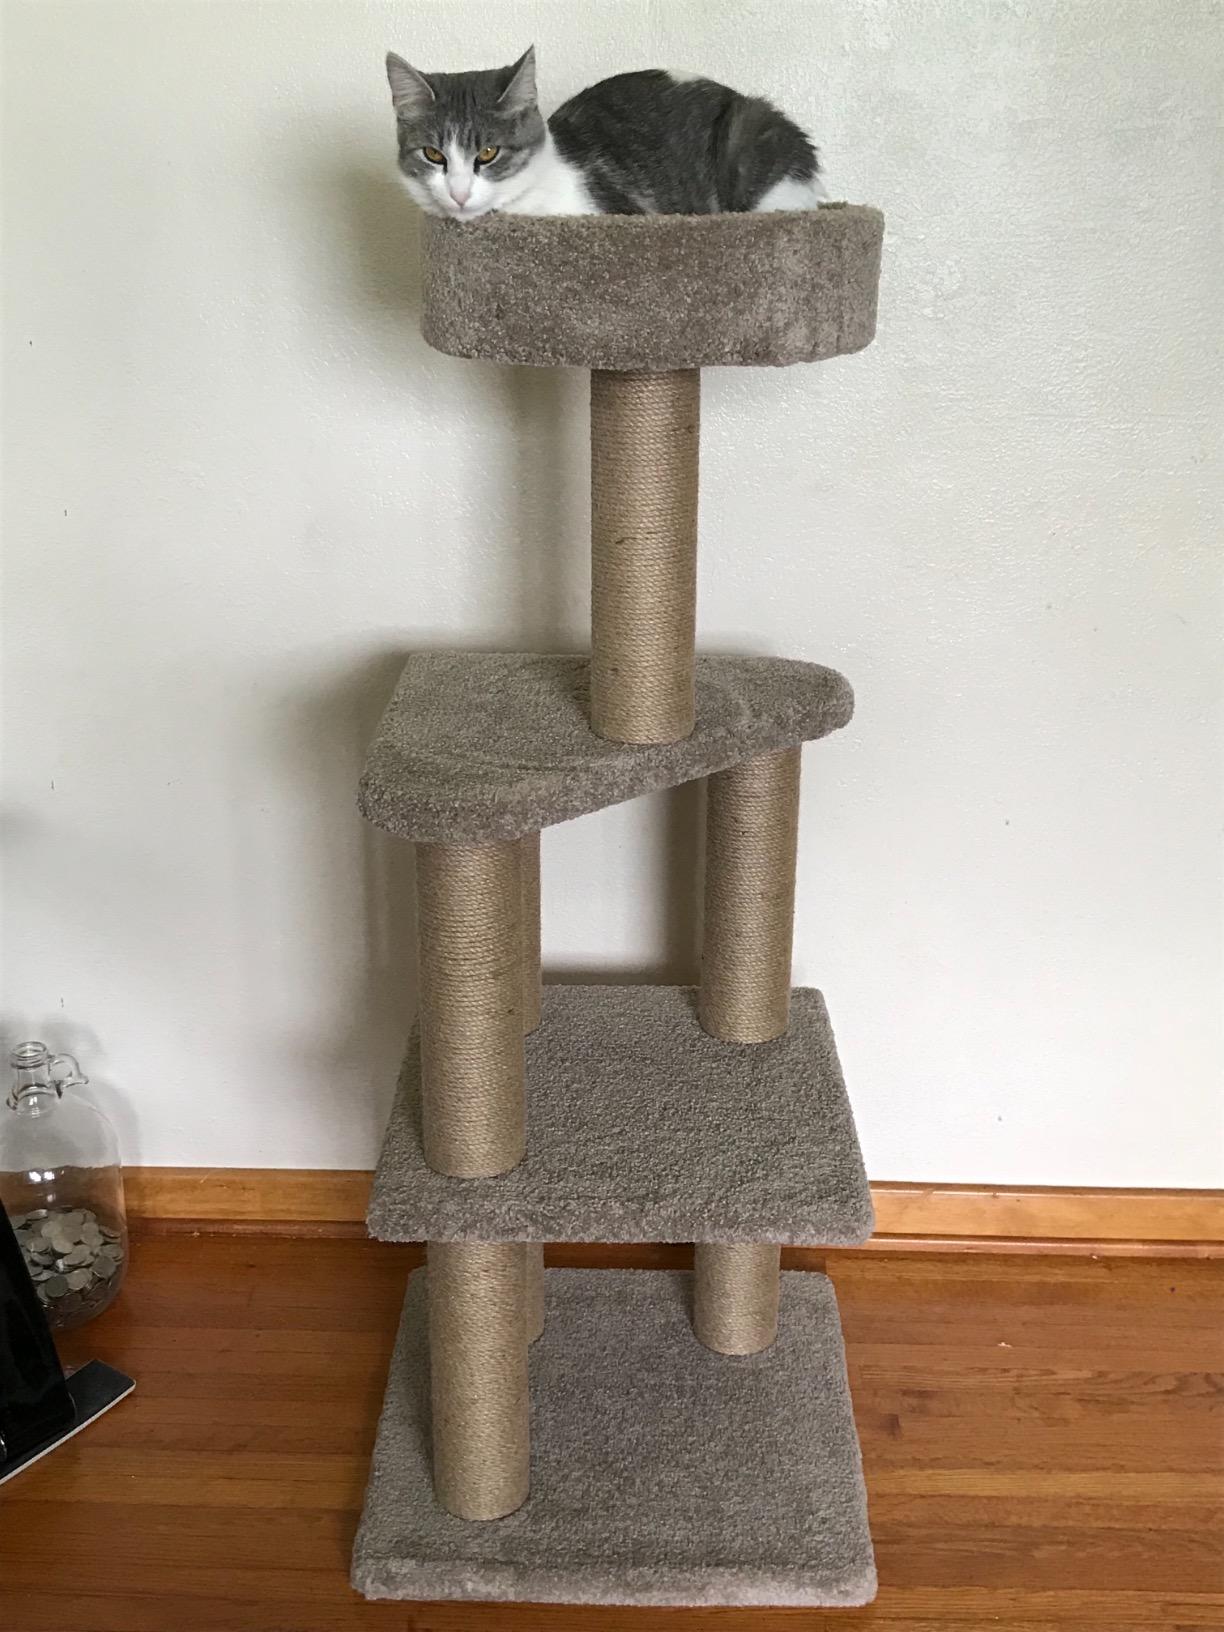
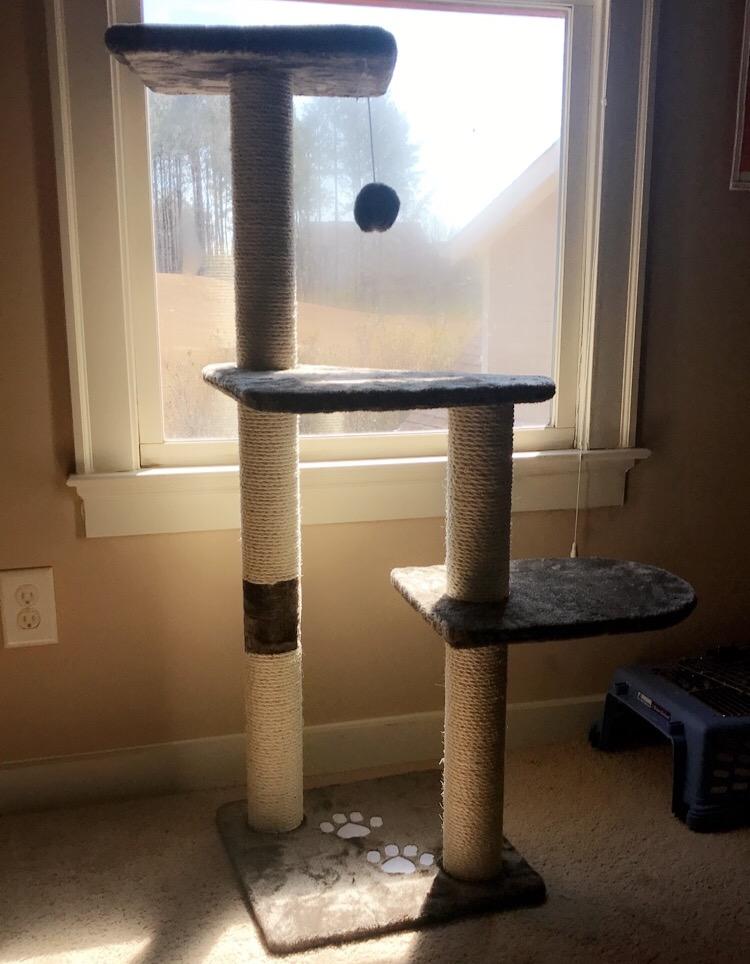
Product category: items_cat tree
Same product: no